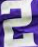
Number: 2